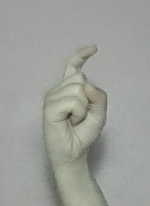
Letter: ra